Meghan Agosta

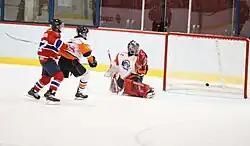
Meghan Agosta scores

She accomplished this in a 6–2 victory over the Robert Morris Colonials women's ice hockey program at the Mercyhurst Ice Center. She surpassed Harvard's Nicole Corriero, who set the record at 150 during the 2004–05 season. The goal was scored on the power play at 15:18 of the second period with the assist going to Bailey Bram. She later added her 152nd goal in the third period. Agosta was featured in Sports Illustrated's Faces in the Crowd feature in the February 21, 2011 issue (in recognition of becoming the all-time NCAA scorer). In 2011, Agosta was named CHA Player of the Year as well as a First Team All-CHA selection, marking the fourth time in her career she captured both accolades. On March 5, 2011, Agosta scored three goals in the CHA championship game. With the hat trick, she topped 300 points for her NCAA career as the Lakers defeated Syracuse 5–4 and captured its ninth straight College Hockey America title. On March 12, 2011, Agosta scored two goals in her final NCAA game, in what would be a 4–2 loss to the Boston University Terriers in the NCAA regional playoffs.